Tim Peake

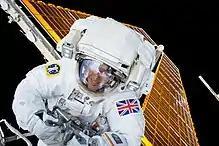
Peake pictured during his first career EVA

In February 2016, Peake presented Adele with a Global Success award at the Brit Awards in London.